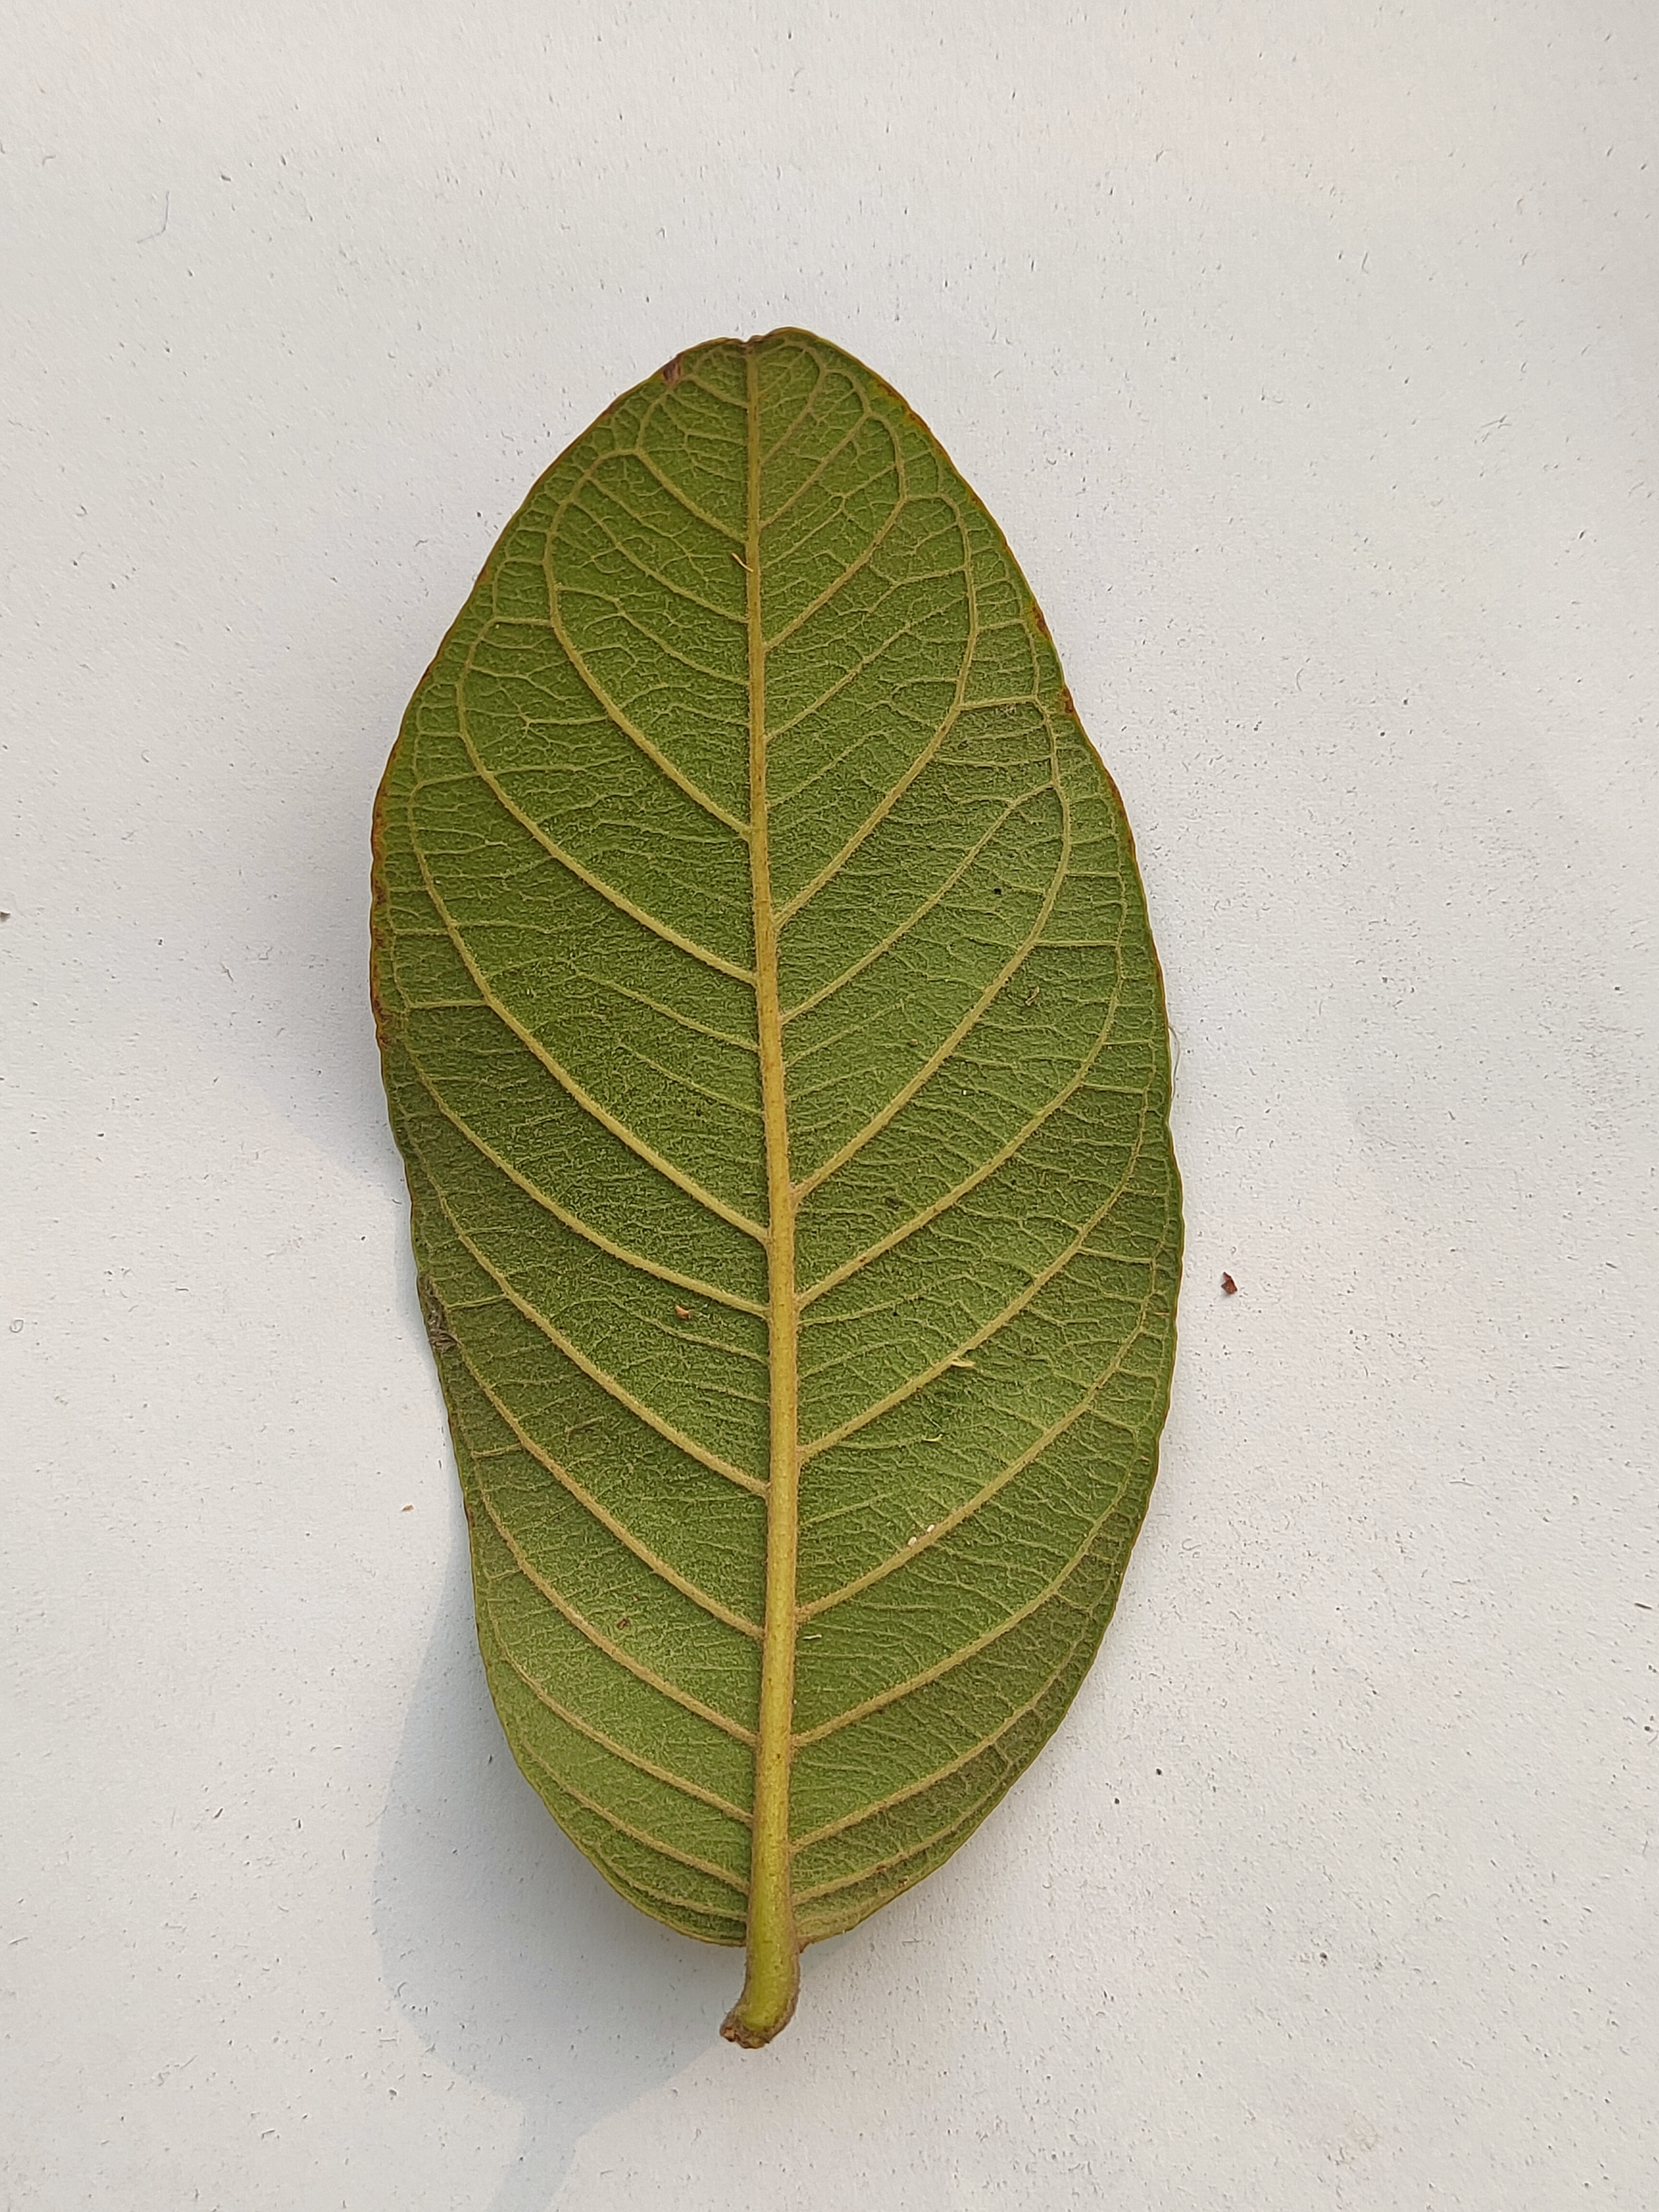
Leaf variety: Guava